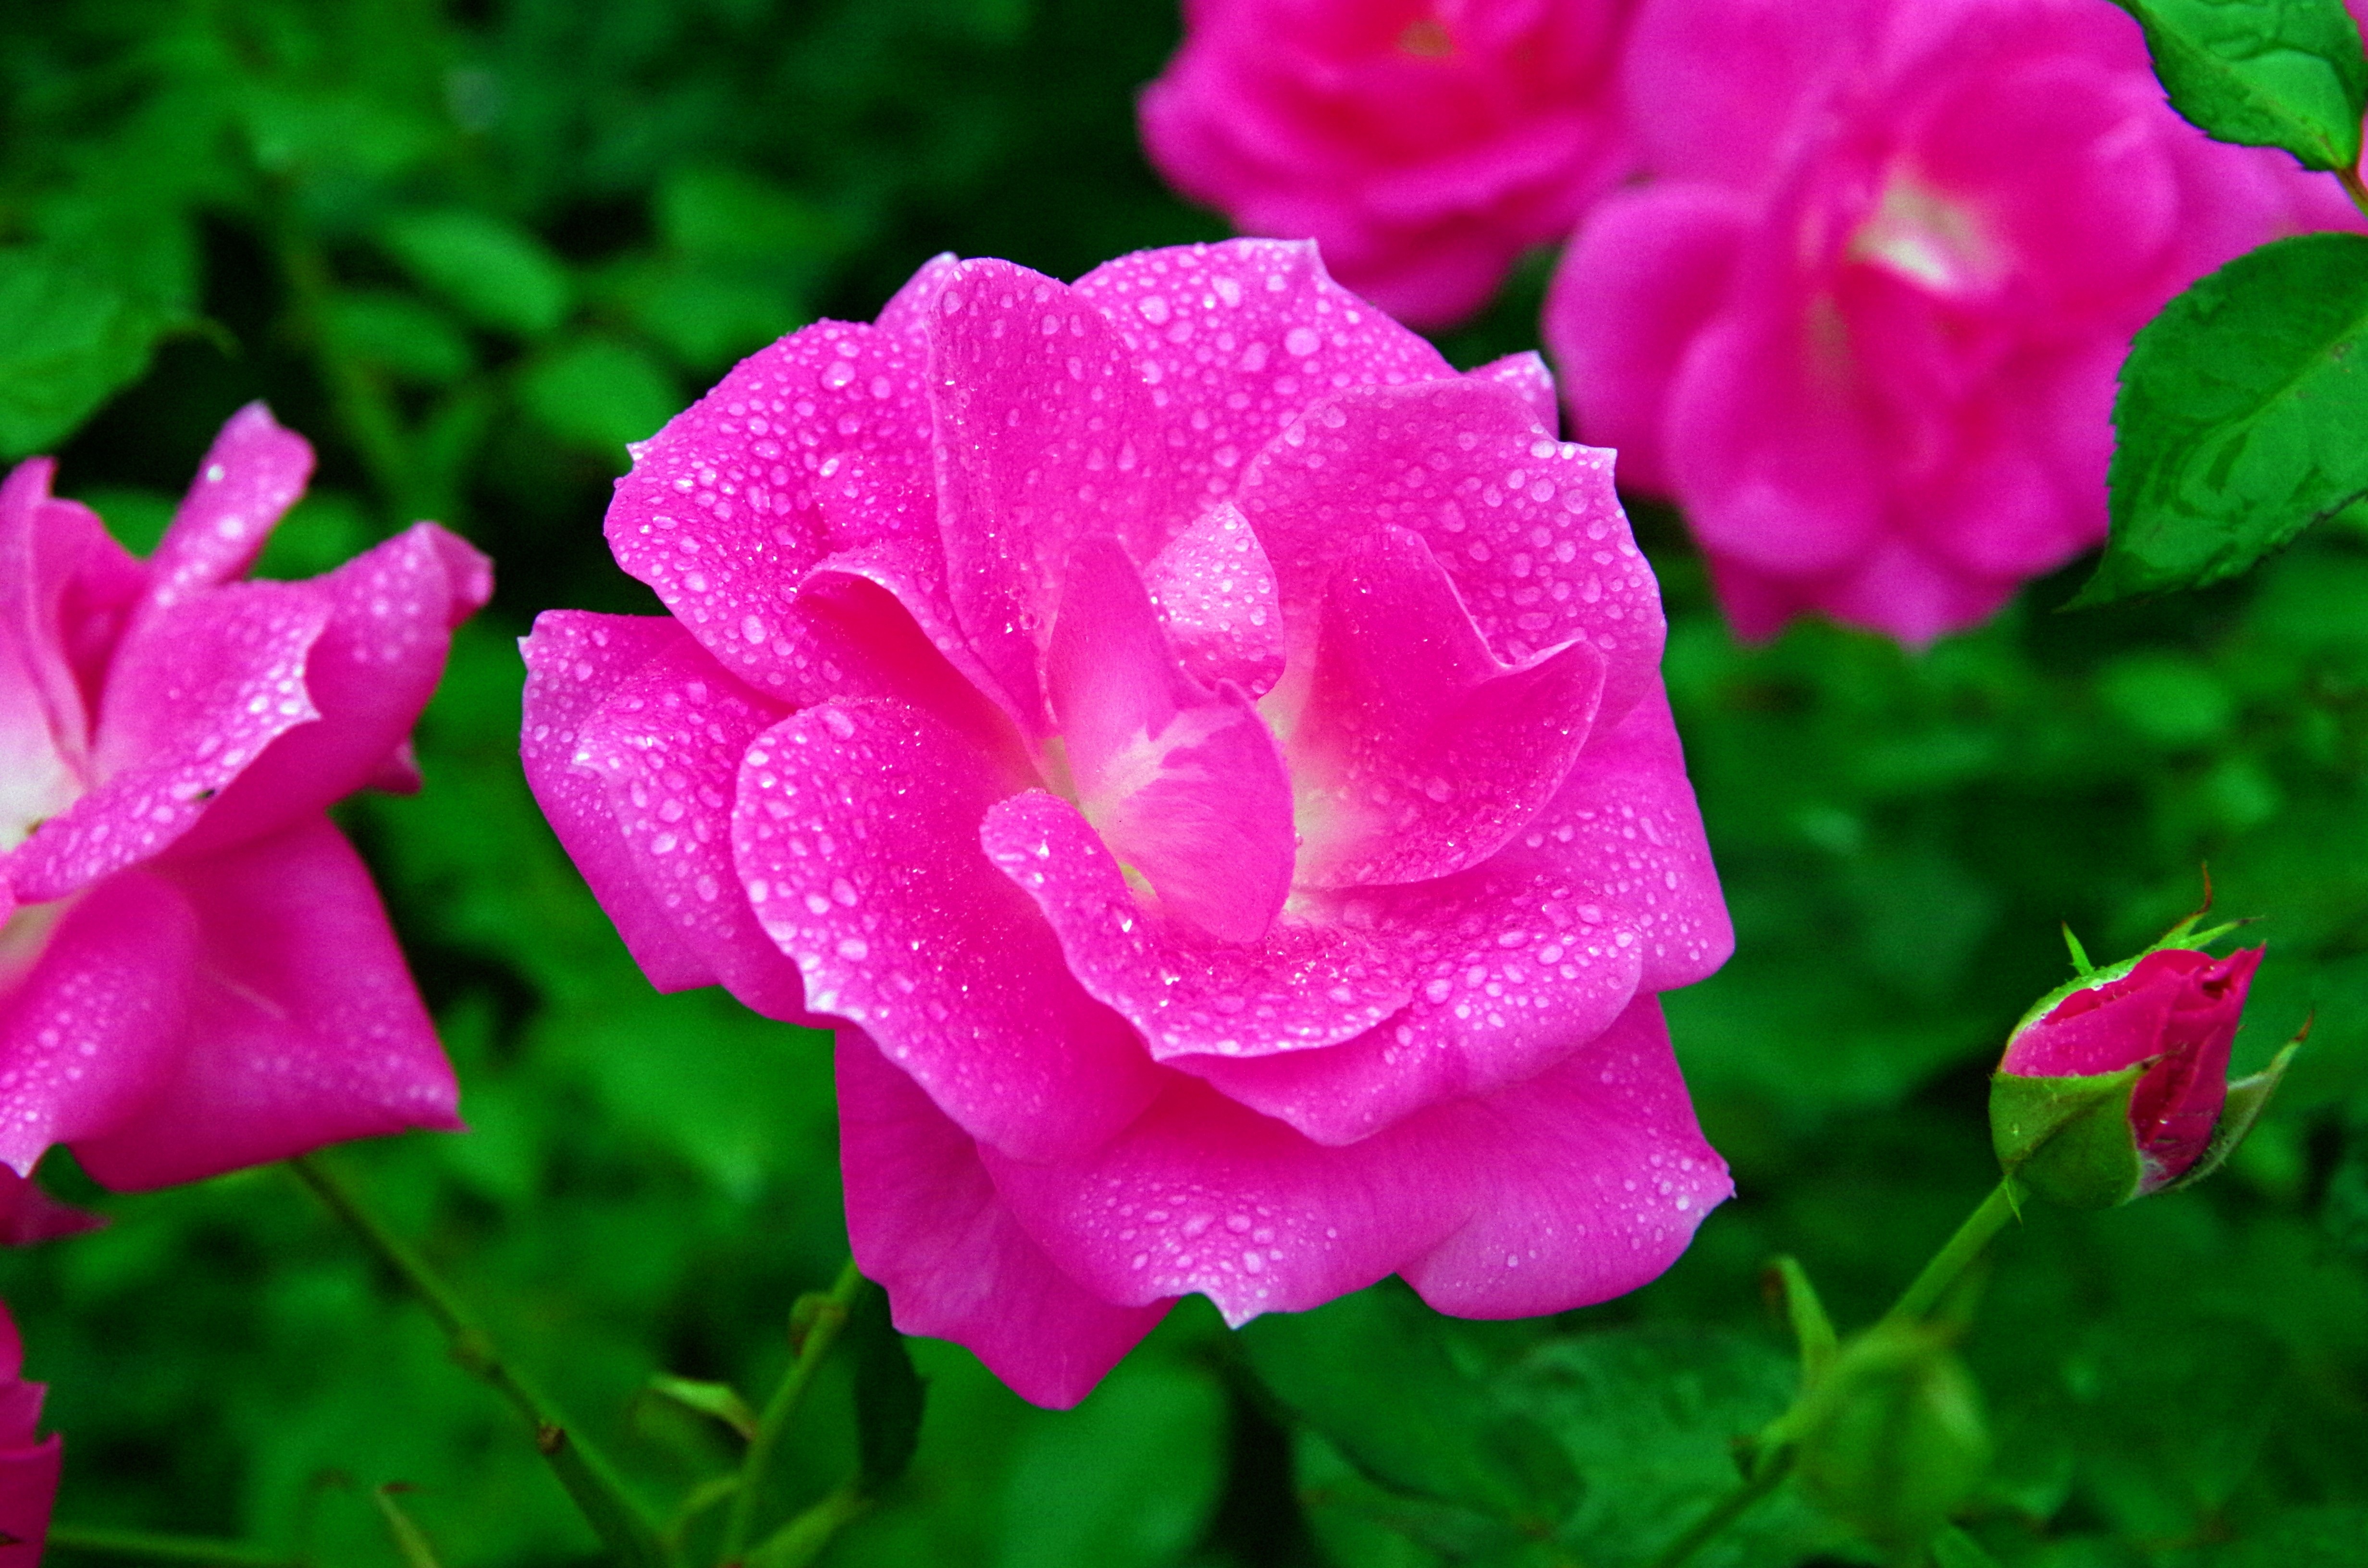
plant, flower, petal, rose, red, natural, park, pink, japan, flora, flowers, floribunda, macro photography, red flowers, rose garden, flowering plant, garden roses, rose family, annual plant, land plant, rose order